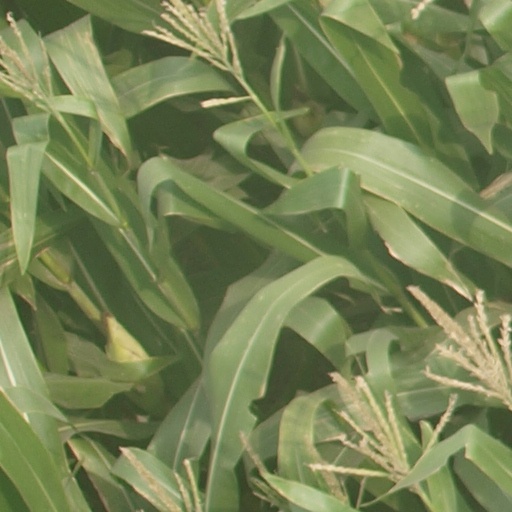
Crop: maize; corn